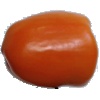
Label: Pepper Orange 1